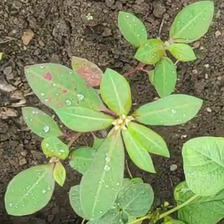
Weed species: Moti_dudhi(Euphorbia_geneculata_L)